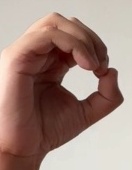
ASL sign: O